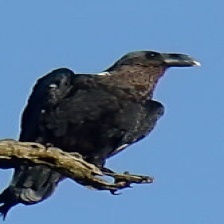
Species: WHITE NECKED RAVEN
Scientific name: CORVUS ALBICOLLIS